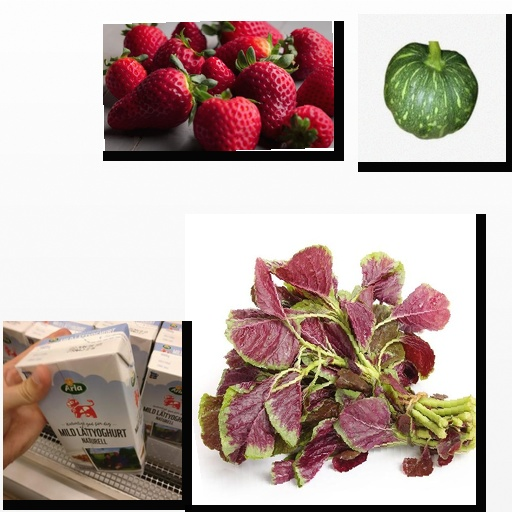
Food items: raspberry, amaranth, natural_low_fat_yogurt, pumpkin